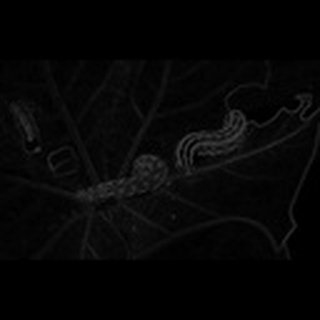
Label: cotton_army_worm